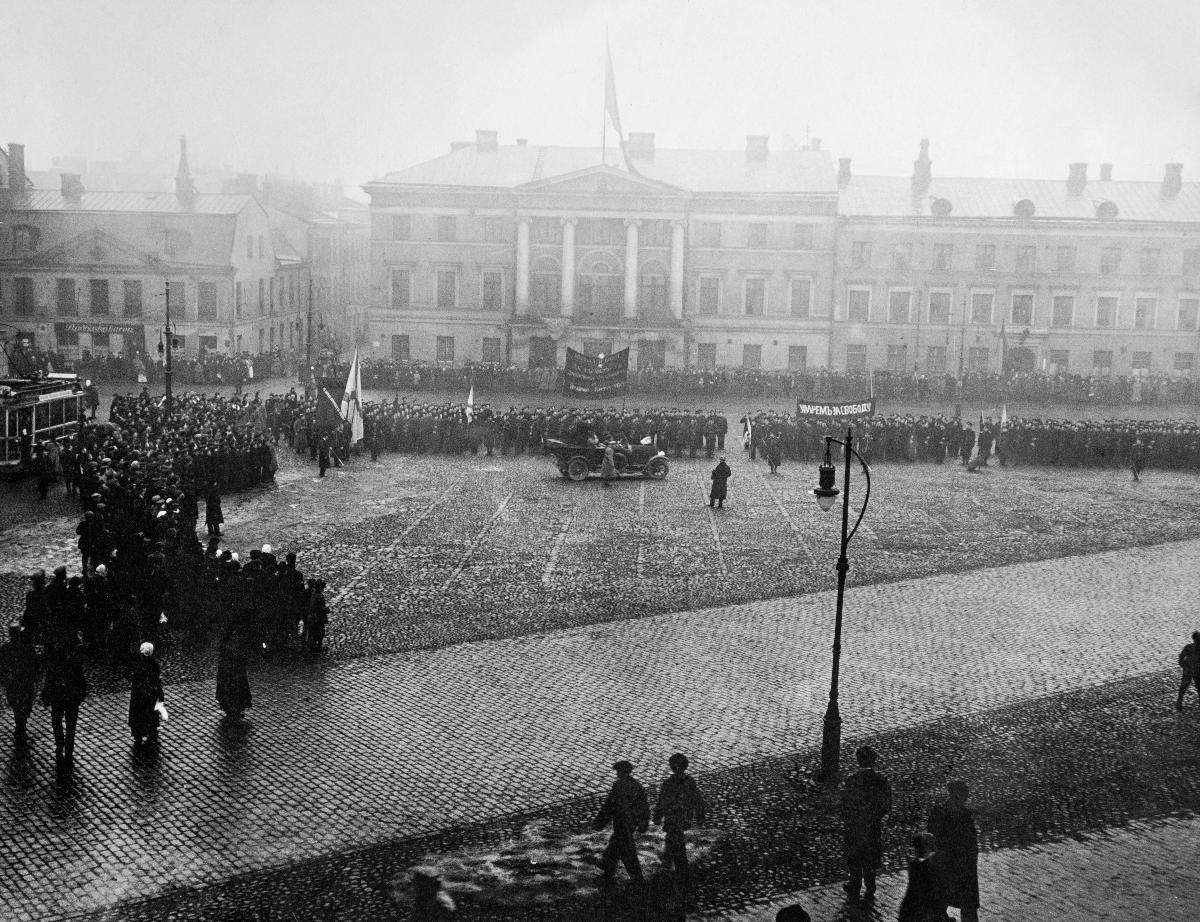
Vallankumouksellisten paraati Helsingissä
Parade of Revolutionaries in Helsinki
sisällön kuvaus: Vallankumouksellisten sotilaitten paraati Helsingissä 17.4.1917. Sotilaat tervehtivät amiraali Maksimovia Senaatintorilla. content description: Parade of revolutionary soldiers in Helsinki 17.4.1917. The soldiers greet Admiral Maximov on the Senate Square.
Vuosi: 1917
Paikka: Suomi; Suomi, Uusimaa, Helsinki; Suomi, Uusimaa, Helsinki, Senaatintori Helsinki
Aiheet: politiikka; vallankumoukset; mielenosoitukset; paraatit; sotilaat; liput; politics; revolutions; demonstrations (activism); parades; soldiers; flags; revolutionaries; parade; square; politik; revolutioner; demonstrationer (meningsyttringar); parader; soldater; flaggor